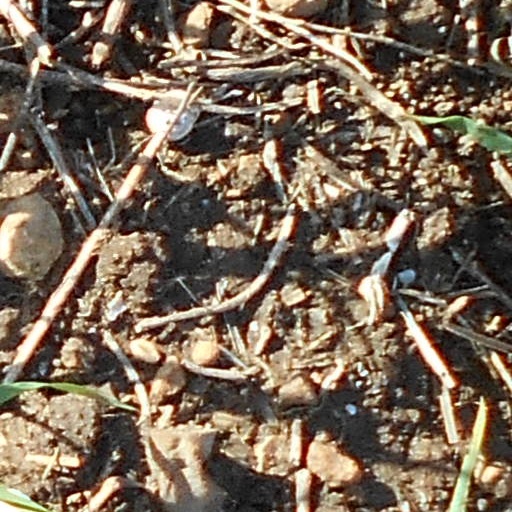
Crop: wheat